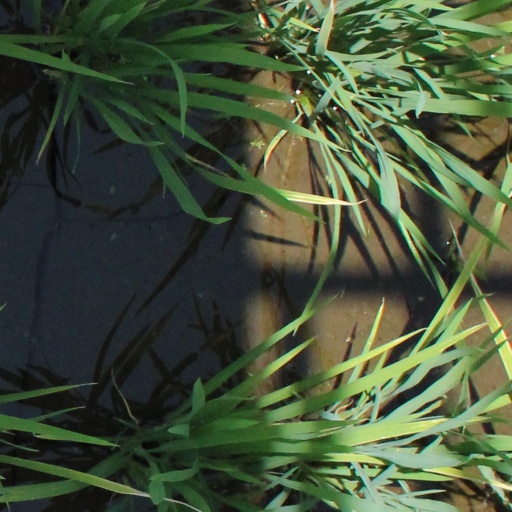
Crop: rice